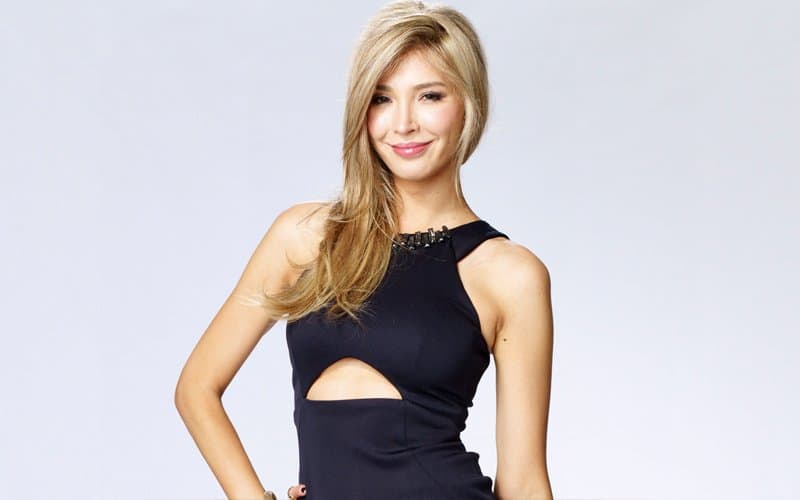
Gender: women